Answer in natural language. Considering the relative positions, where is brown top white leg dining table (highlighted by a red box) with respect to Window (highlighted by a blue box)? Choose between the following options: left or right
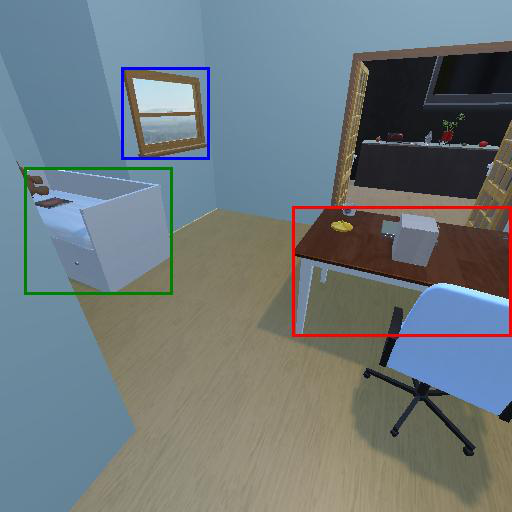
<answer>right</answer>